Wild Dayrell

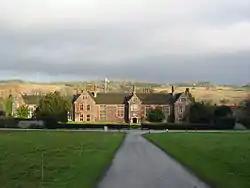
Wild Dayrell was bred at Littlecote House and returned there as a stallion

Wild Dayrell was a big, powerful brown horse standing 16.1 hands high and described as "one of the finest specimens of a racehorse" ever seen. He was bred Francis Leyborne Popham of Littlecote House, near the village of Chilton Foliat in Wiltshire although much of the credit could be given to Popham's "hunting groom", John Rickaby, who became the colt's trainer. Rickaby, acting on Popham's behalf, bought the mare Ellen Middleton for 50 guineas and arranged her mating with the stallion Ion, the Derby runner-up of 1838 and a male-line descendant of the Byerley Turk. Popham had no previous experience of breeding Thoroughbreds and Rickaby, as his job title suggests, had been mainly employed in supervising the care of his employer's hunters. During Wild Dayrell's racing career the horse was disparagingly described as being "trained by a gardner".